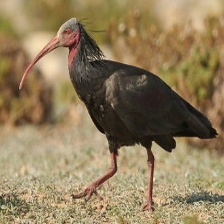
Species: BALD IBIS
Scientific name: GERONTICUS EREMITA